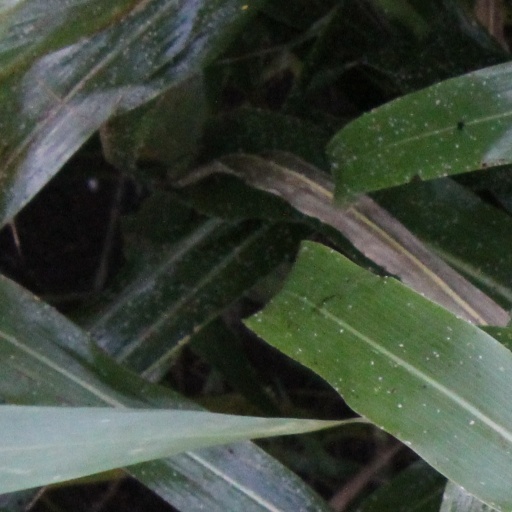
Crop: sorghum